Superpipe

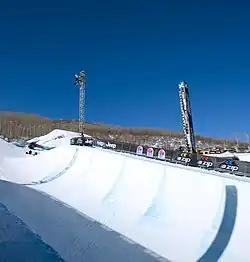
Side view of a snowpipe

A superpipe is a large halfpipe structure used in extreme sports such as snowboarding, freestyle skiing, skateboarding, scooters, freestyle BMX and vert skating.